Albatross (airship)

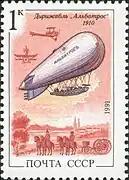
1991 USSR postage stamp: "Russian airship Albatross (1910)."

The airship was delivered to the hangar in August 1913. In June 1914, it conducted training flights with crews from the Aeronautical School. In May, the airship was upgraded with more powerful "Dutset-Gillet" engines.